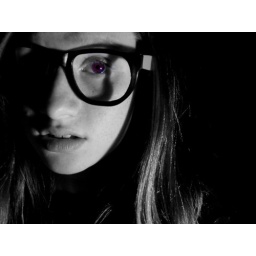
i've never seen a girl look so good in thick-rimmed glasses before